Geology of the United States

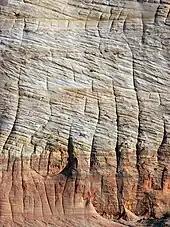
Crossbedded Navajo Sandstone in Zion National Park

It was not until the upheavals that coincided with the formation of the supercontinent Pangea began about 250 million years ago that deposits of marine sediment waned and terrestrial deposits dominate. The Mesozoic Era sedimentary deposits are striking. Great accumulations of dune sand hardened to form sweeping arcs in cross-bedded sandstone. Eruptions from volcanic mountain ranges to the west buried vast regions beneath ashy debris. Short-lived rivers, lakes, and inland seas left sedimentary records of their passage.